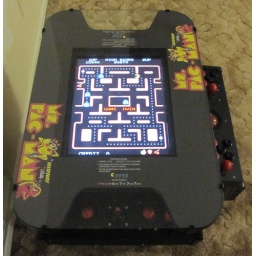
I've completed my Ms. Pac-Man arcade table! It's pictured here by the back wall of our theater room.